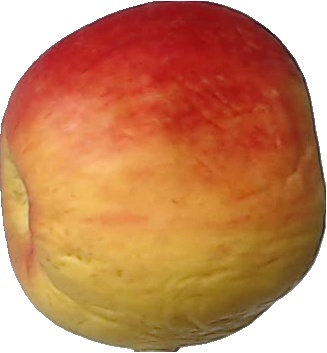
Label: apple_red_yellow_1